Ascot, Queensland (Toowoomba Region)

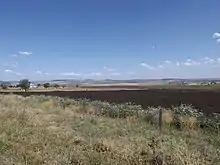
Farmlands along Greenmount Hirstvale Road, 2014

Ascot is on the Darling Downs. Its southern boundary follows Kings Creek, a tributary of the Condamine River. The area is heavily developed for agriculture except for elevated areas in the east.